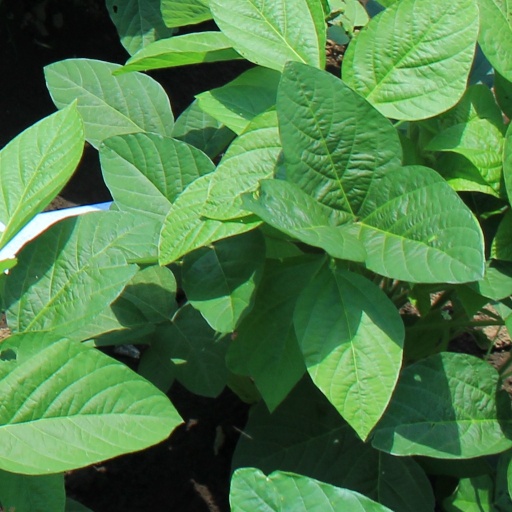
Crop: soybean